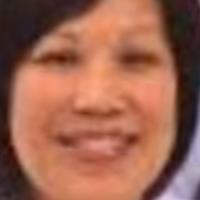
Age group: age 31-40